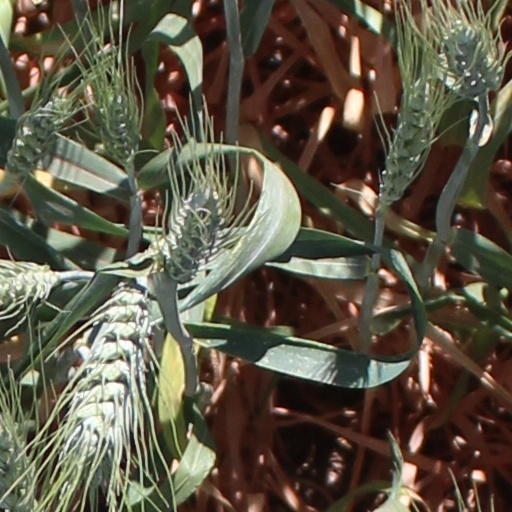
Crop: wheat